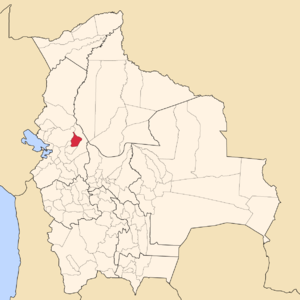
La province de Caranavi est une des 20 provinces du département de La Paz en Bolivie.